Souvenir (1994 film)

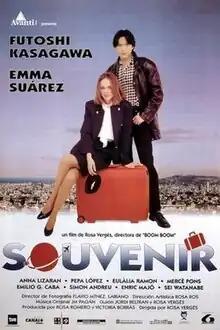
Theatrical release poster

Souvenir is a 1994 Spanish romantic comedy film directed by Rosa Vergés which stars Futoshi Kasagawa and Emma Suárez.